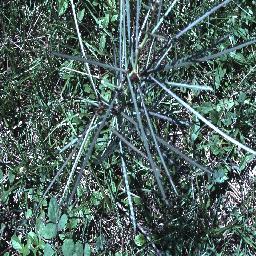
Label: parkinsonia